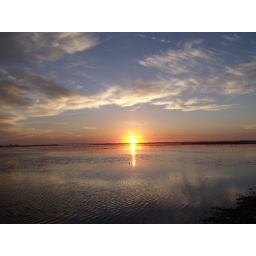
the risen sun with white clouds above and reflected below